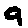
Label: 9